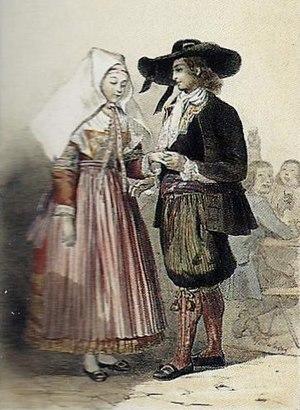
Mariés de Kerlouan (lithographie de l'album Galerie armoricaine publié en 1844-1846
Kerlouan [kɛʁluɑ̃] est une commune du département du Finistère, dans la région Bretagne, en France.